History of French journalism

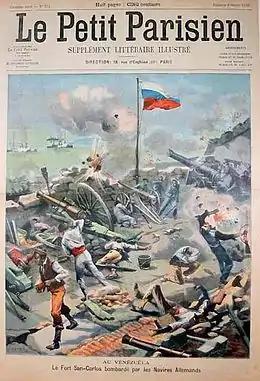
Illustrated literary supplement, January 1903. The inexpensive eight-page color supplement covered world affairs and national politics on the cover, but specializing catastrophes shipwrecks, mining disasters, riots --the more gruesome or gossipy, the better.

The new Third Republic, 1871–1914, was a golden era for French journalism. Newspapers were cheap, energetic, uncensored, omnipresent, and reflected every dimension of political life. The circulation of the daily press combined was only 150,000 in 1860. It reached 1 million in 1870 and 5 million in 1910. In 1914 Paris published 80 daily newspapers. "Le Temps" was the serious paper of record. Moderates additionally read "Le Figaro." Catholics followed "La Croix." Nationalists read "L'Intransigeant." Socialists (and after 1920 Communists) took direction from "L'Humanité." Much more popular than any of these, and much less political, with nationwide circulation of a million or more came "Le Petit Journal," "Le Matin," and "Le Petit Parisien." The heavy-handed censorship of the First World War, the conscription of journalists, and the severe shortage of newsprint, drastically undercut the size, scope, and quality of all the newspapers.